Edmonia Lewis

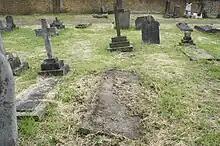
Lewis's grave in St. Mary's Roman Catholic Cemetery, London

After college, Lewis moved to Boston in early 1864, where she began to pursue her career as a sculptor. She repeatedly told a story about encountering in Boston a statue of Benjamin Franklin, not knowing what it was or what to call it, but concluding she could make a "stone man" herself.